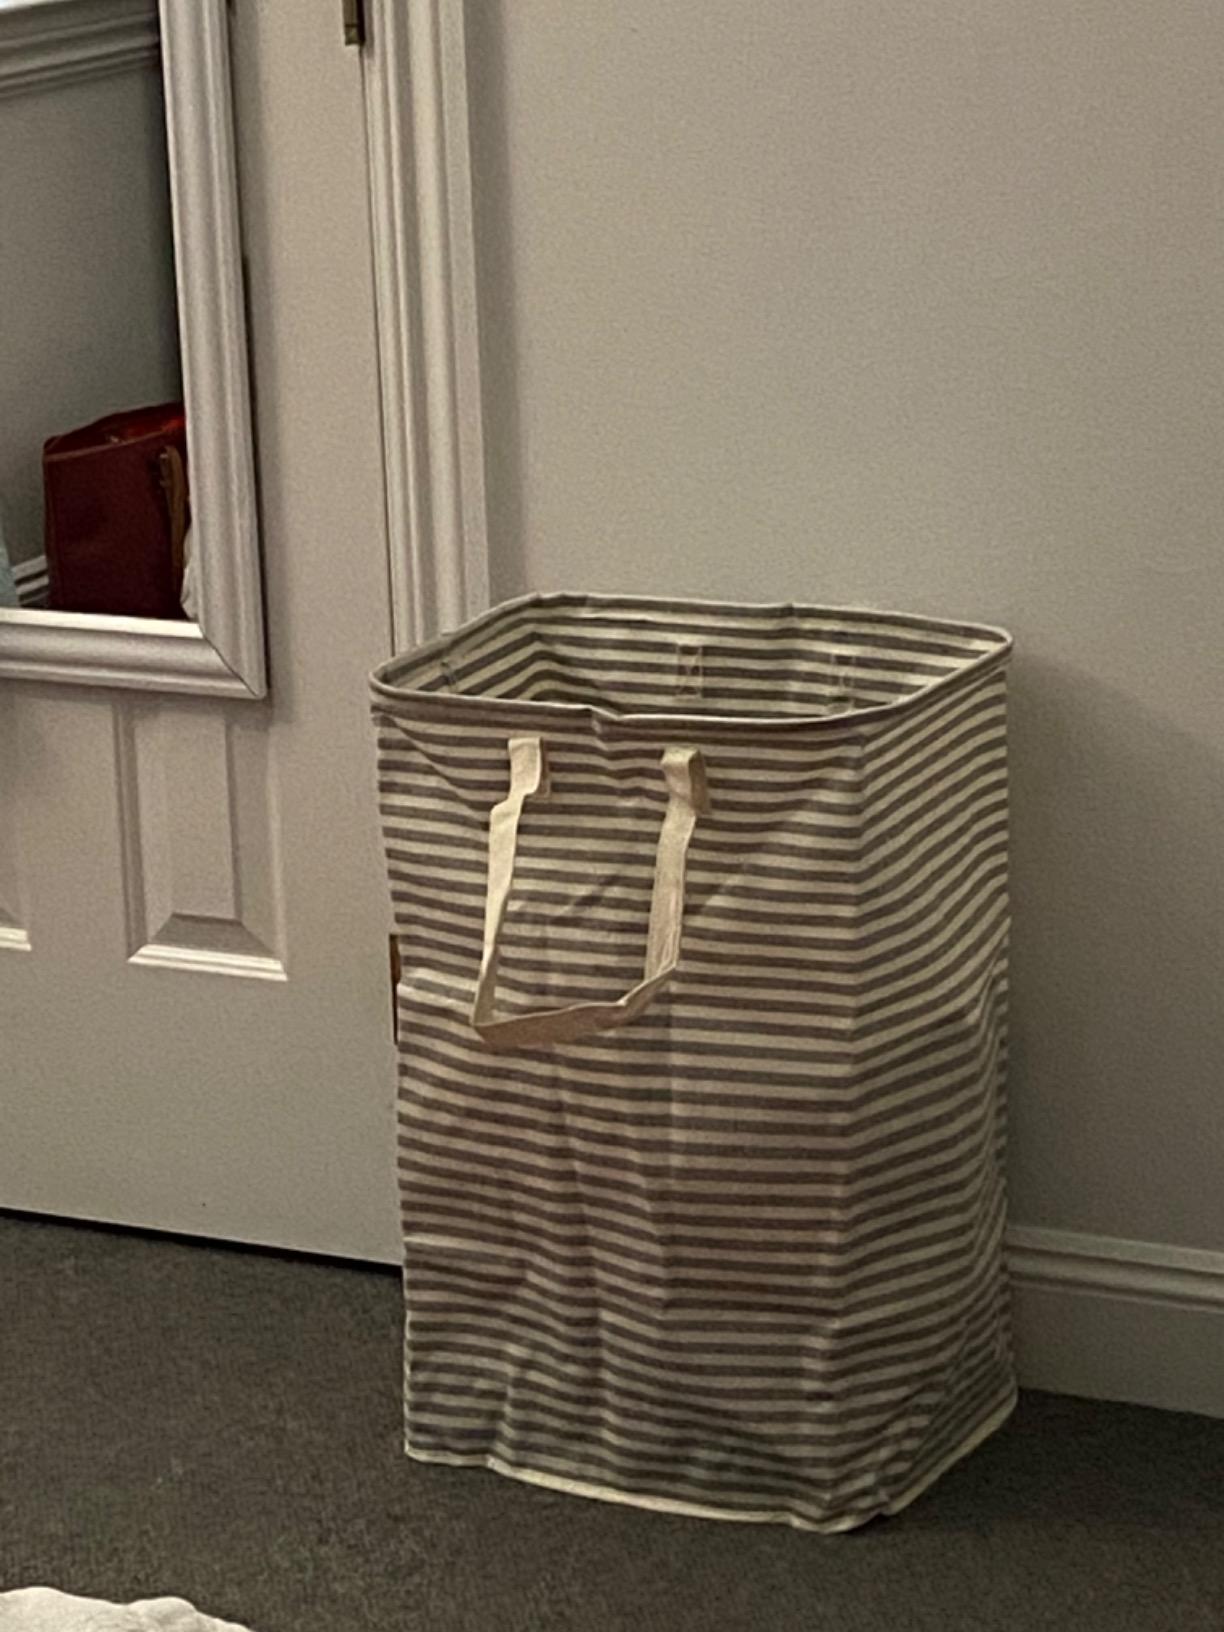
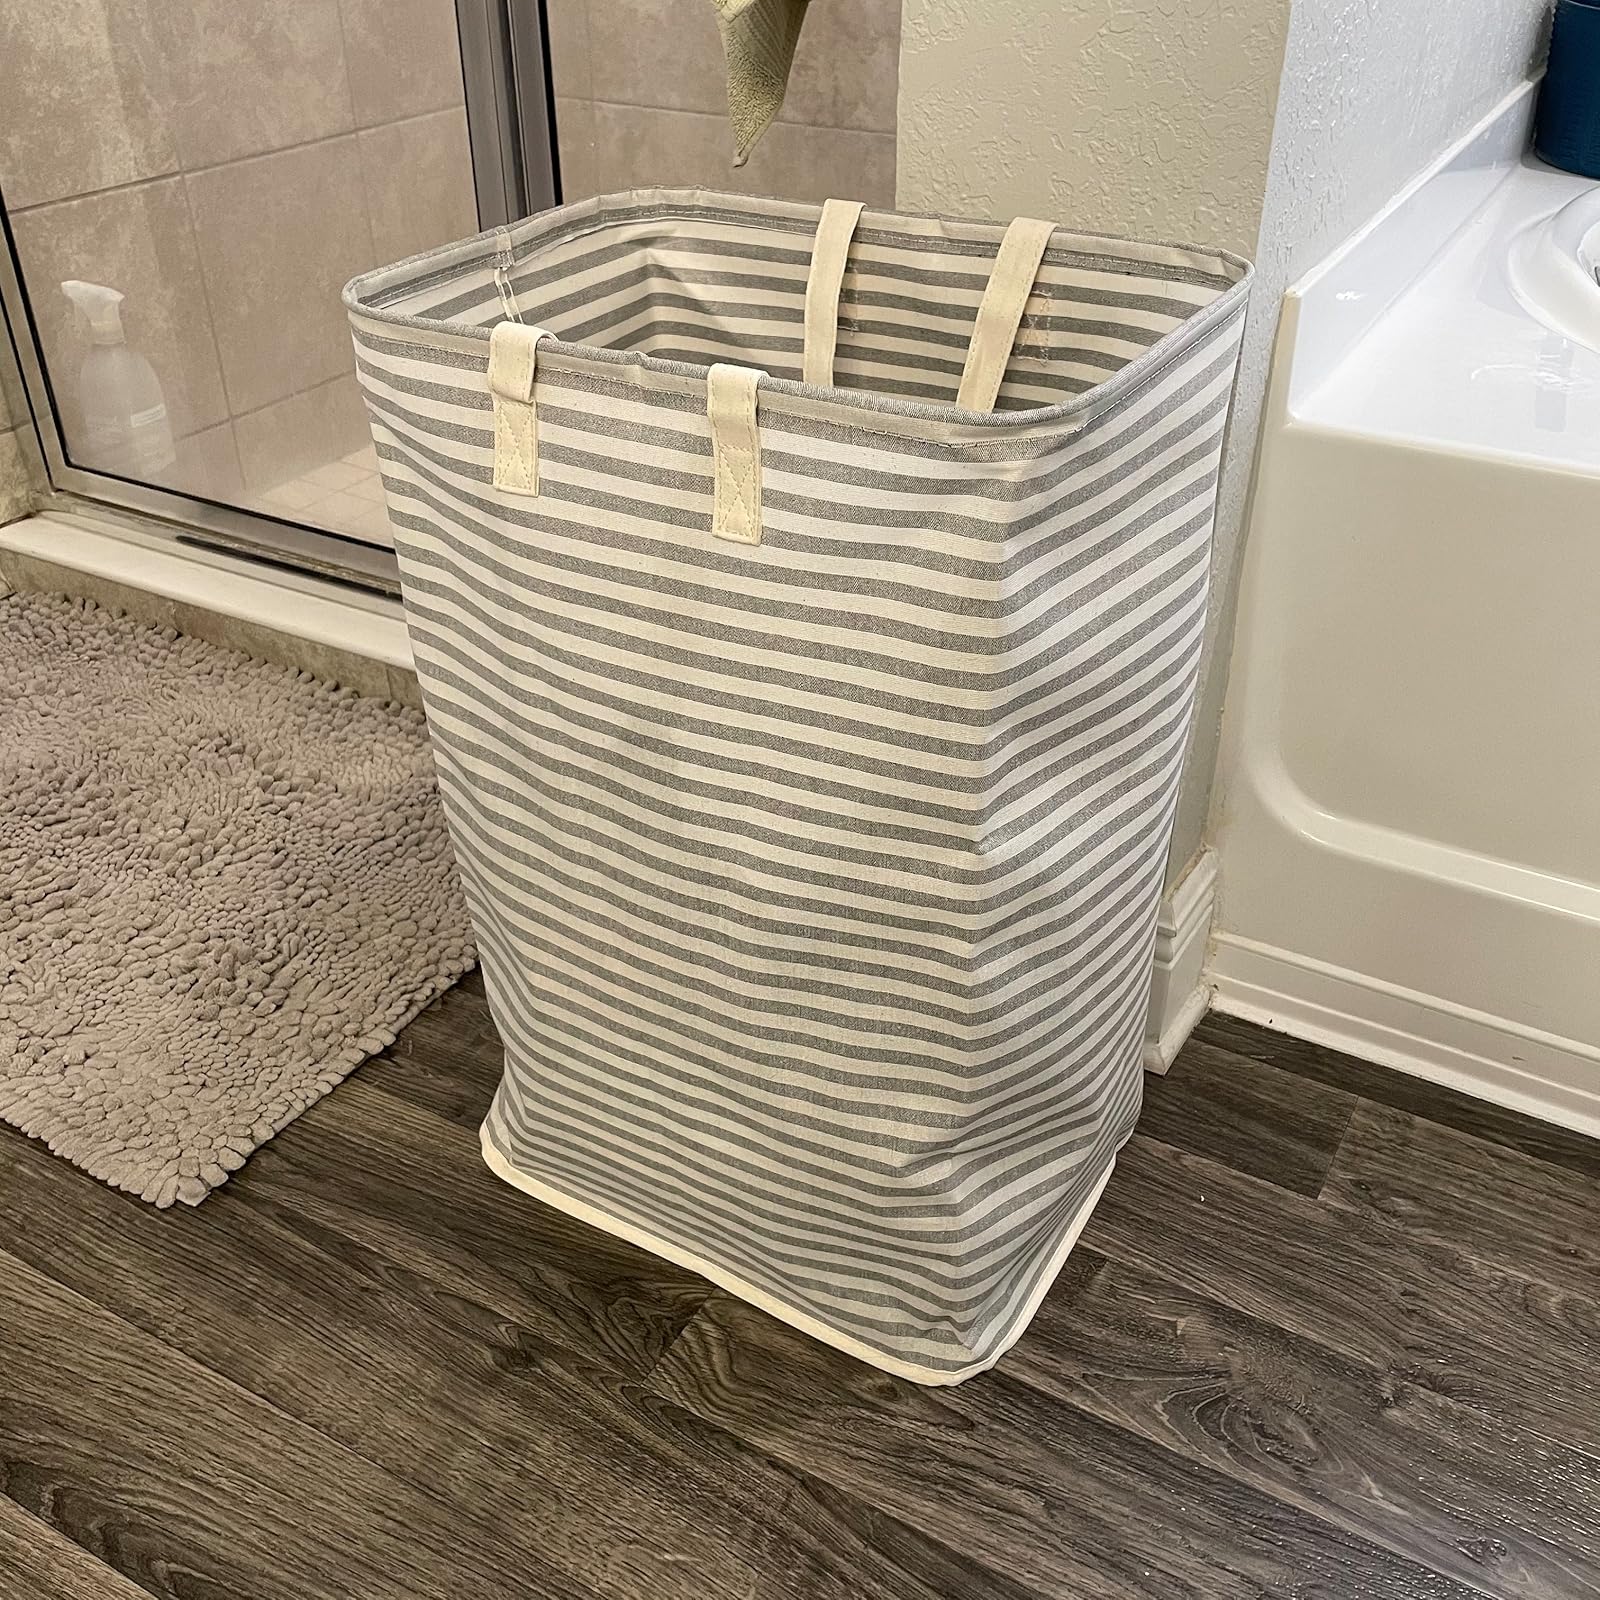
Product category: items_hamper
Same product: yes